Shang-Chi and the Legend of the Ten Rings

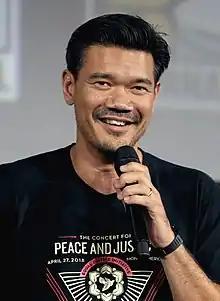
Destin Daniel Cretton promoting the film at the 2019 San Diego Comic-Con

By December 2018, Marvel had fast-tracked development of a Shang-Chi film with the intent of making it their first film with an Asian lead. Marvel hired Chinese-American writer Dave Callaham to write the screenplay, and began looking at Asian and Asian-American filmmakers to potentially direct the film. The studios' goal was to have Asian and Asian-American filmmakers explore themes related to their culture, as they had done for African and African-American culture with "Black Panther" earlier in 2018. Development of the film also came following the success of the film "Crazy Rich Asians" that was likewise released earlier in 2018 and led to several other Asian-led properties being developed by Hollywood studios. Callaham's script was expected to modernize elements of the comic book story, which was first written in the 1970s, to avoid what modern audiences would consider to be negative stereotypes. When Callaham began work on the script, he became emotional realizing it was the first project where he was asked to write "from my own experience, from my own perspective". Jessica Gao, who would later become the head writer of the Marvel Studios television series "" (2022), also presented a pitch for the film. Richard Newby of "The Hollywood Reporter" said the film could "break out in a way similar to "Black Panther"" by bringing a new perspective to the character. Newby felt Shang-Chi could have worked well as a television series, and said it "speaks volumes" that Marvel would decide to make a feature film about the character instead. Newby concluded that the film was an opportunity to avoid stereotypes about Asian martial artists and be "more than Marvel's Bruce Lee".